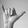
ASL letter: Y